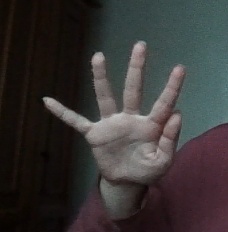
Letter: sheen